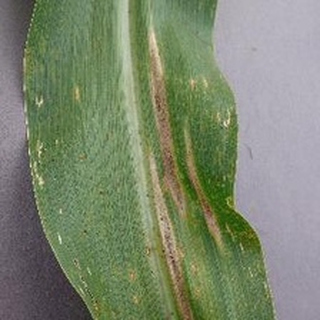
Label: corn_northern_leaf_blight